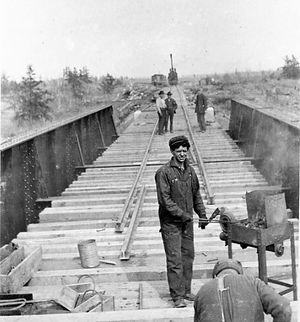
Construction d'un pont sur le Chemin de fer national transcontinental, vers 1910. (Collection MSTC/CN 84083-9)